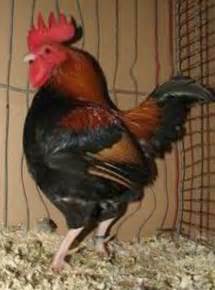
Label: chicken